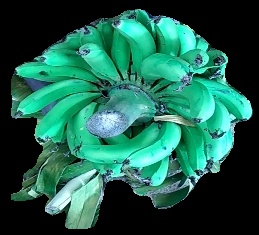
Variety: pachbale
Grade: grade3